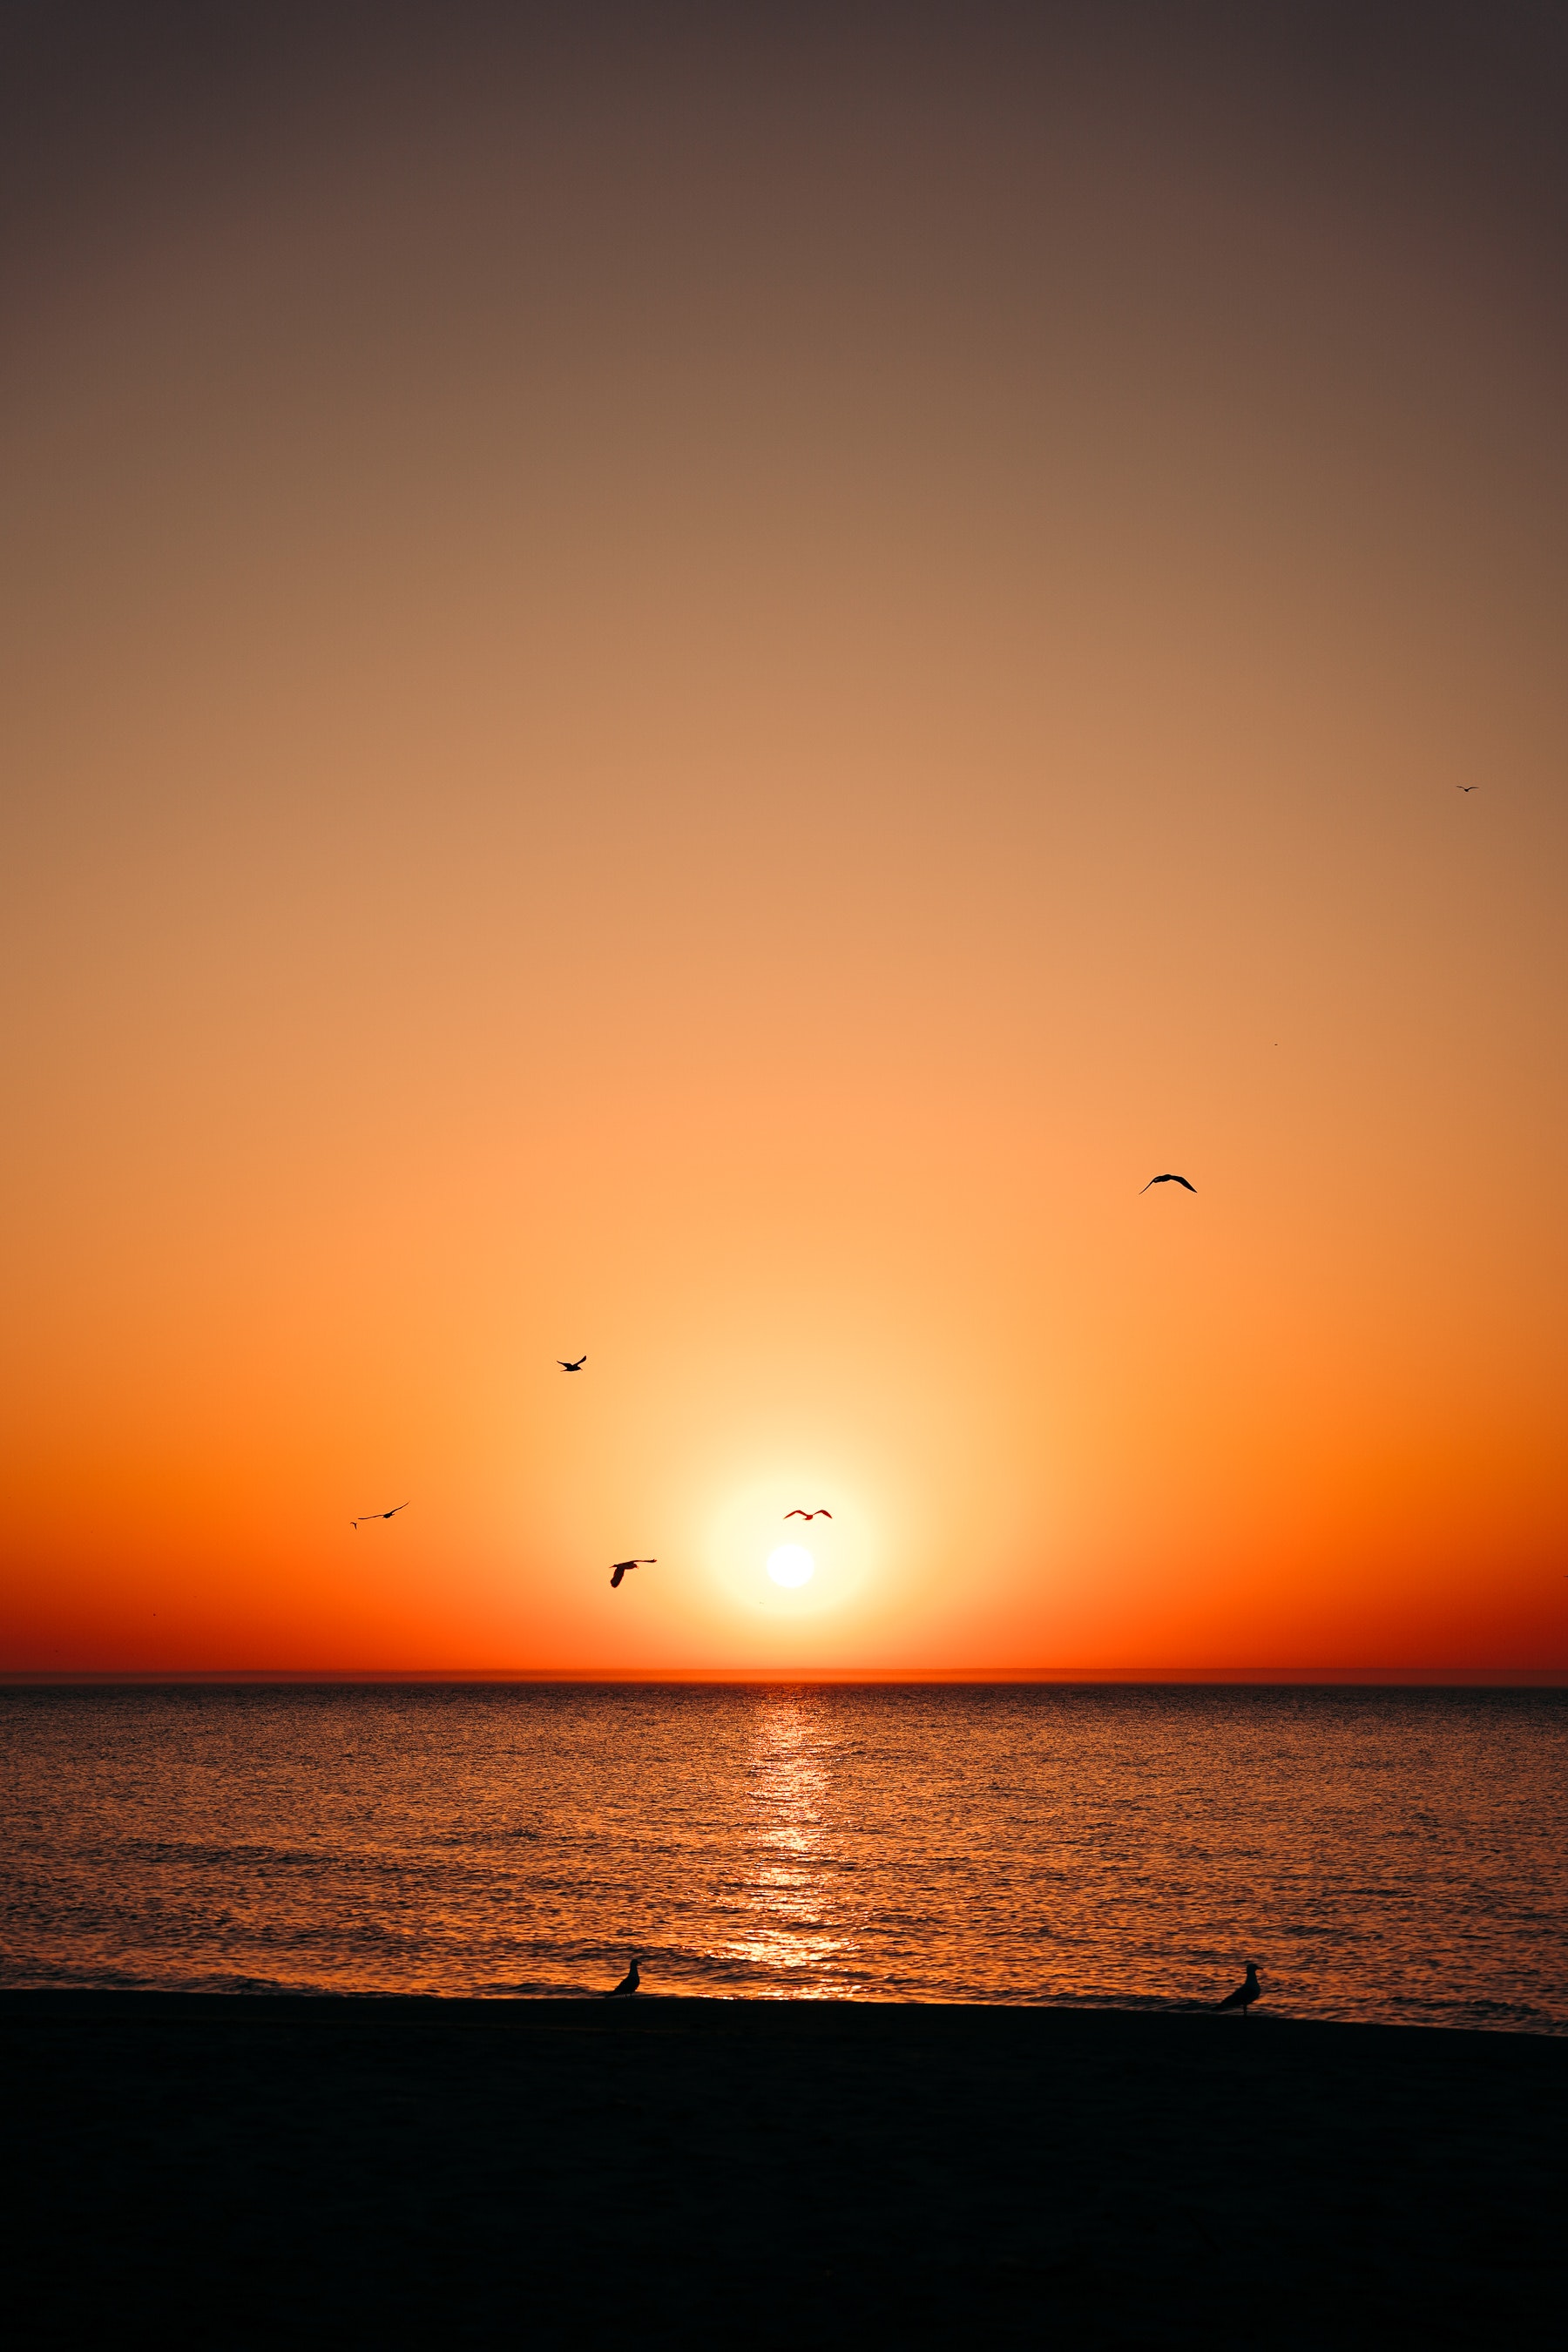
sun, water, sky, atmosphere, afterglow, ecoregion, liquid, nature, amber, orange, fluid, dusk, sunset, red sky at morning, sunrise, sunlight, bird, natural landscape, beach, landscape, heat, horizon, astronomical object, wind wave, calm, seabird, shore, dawn, reflection, wave, happy, ocean, sound, coast, evening, backlighting, lake, wind, balance, art, sea, tropics, vacation, silhouette, tide